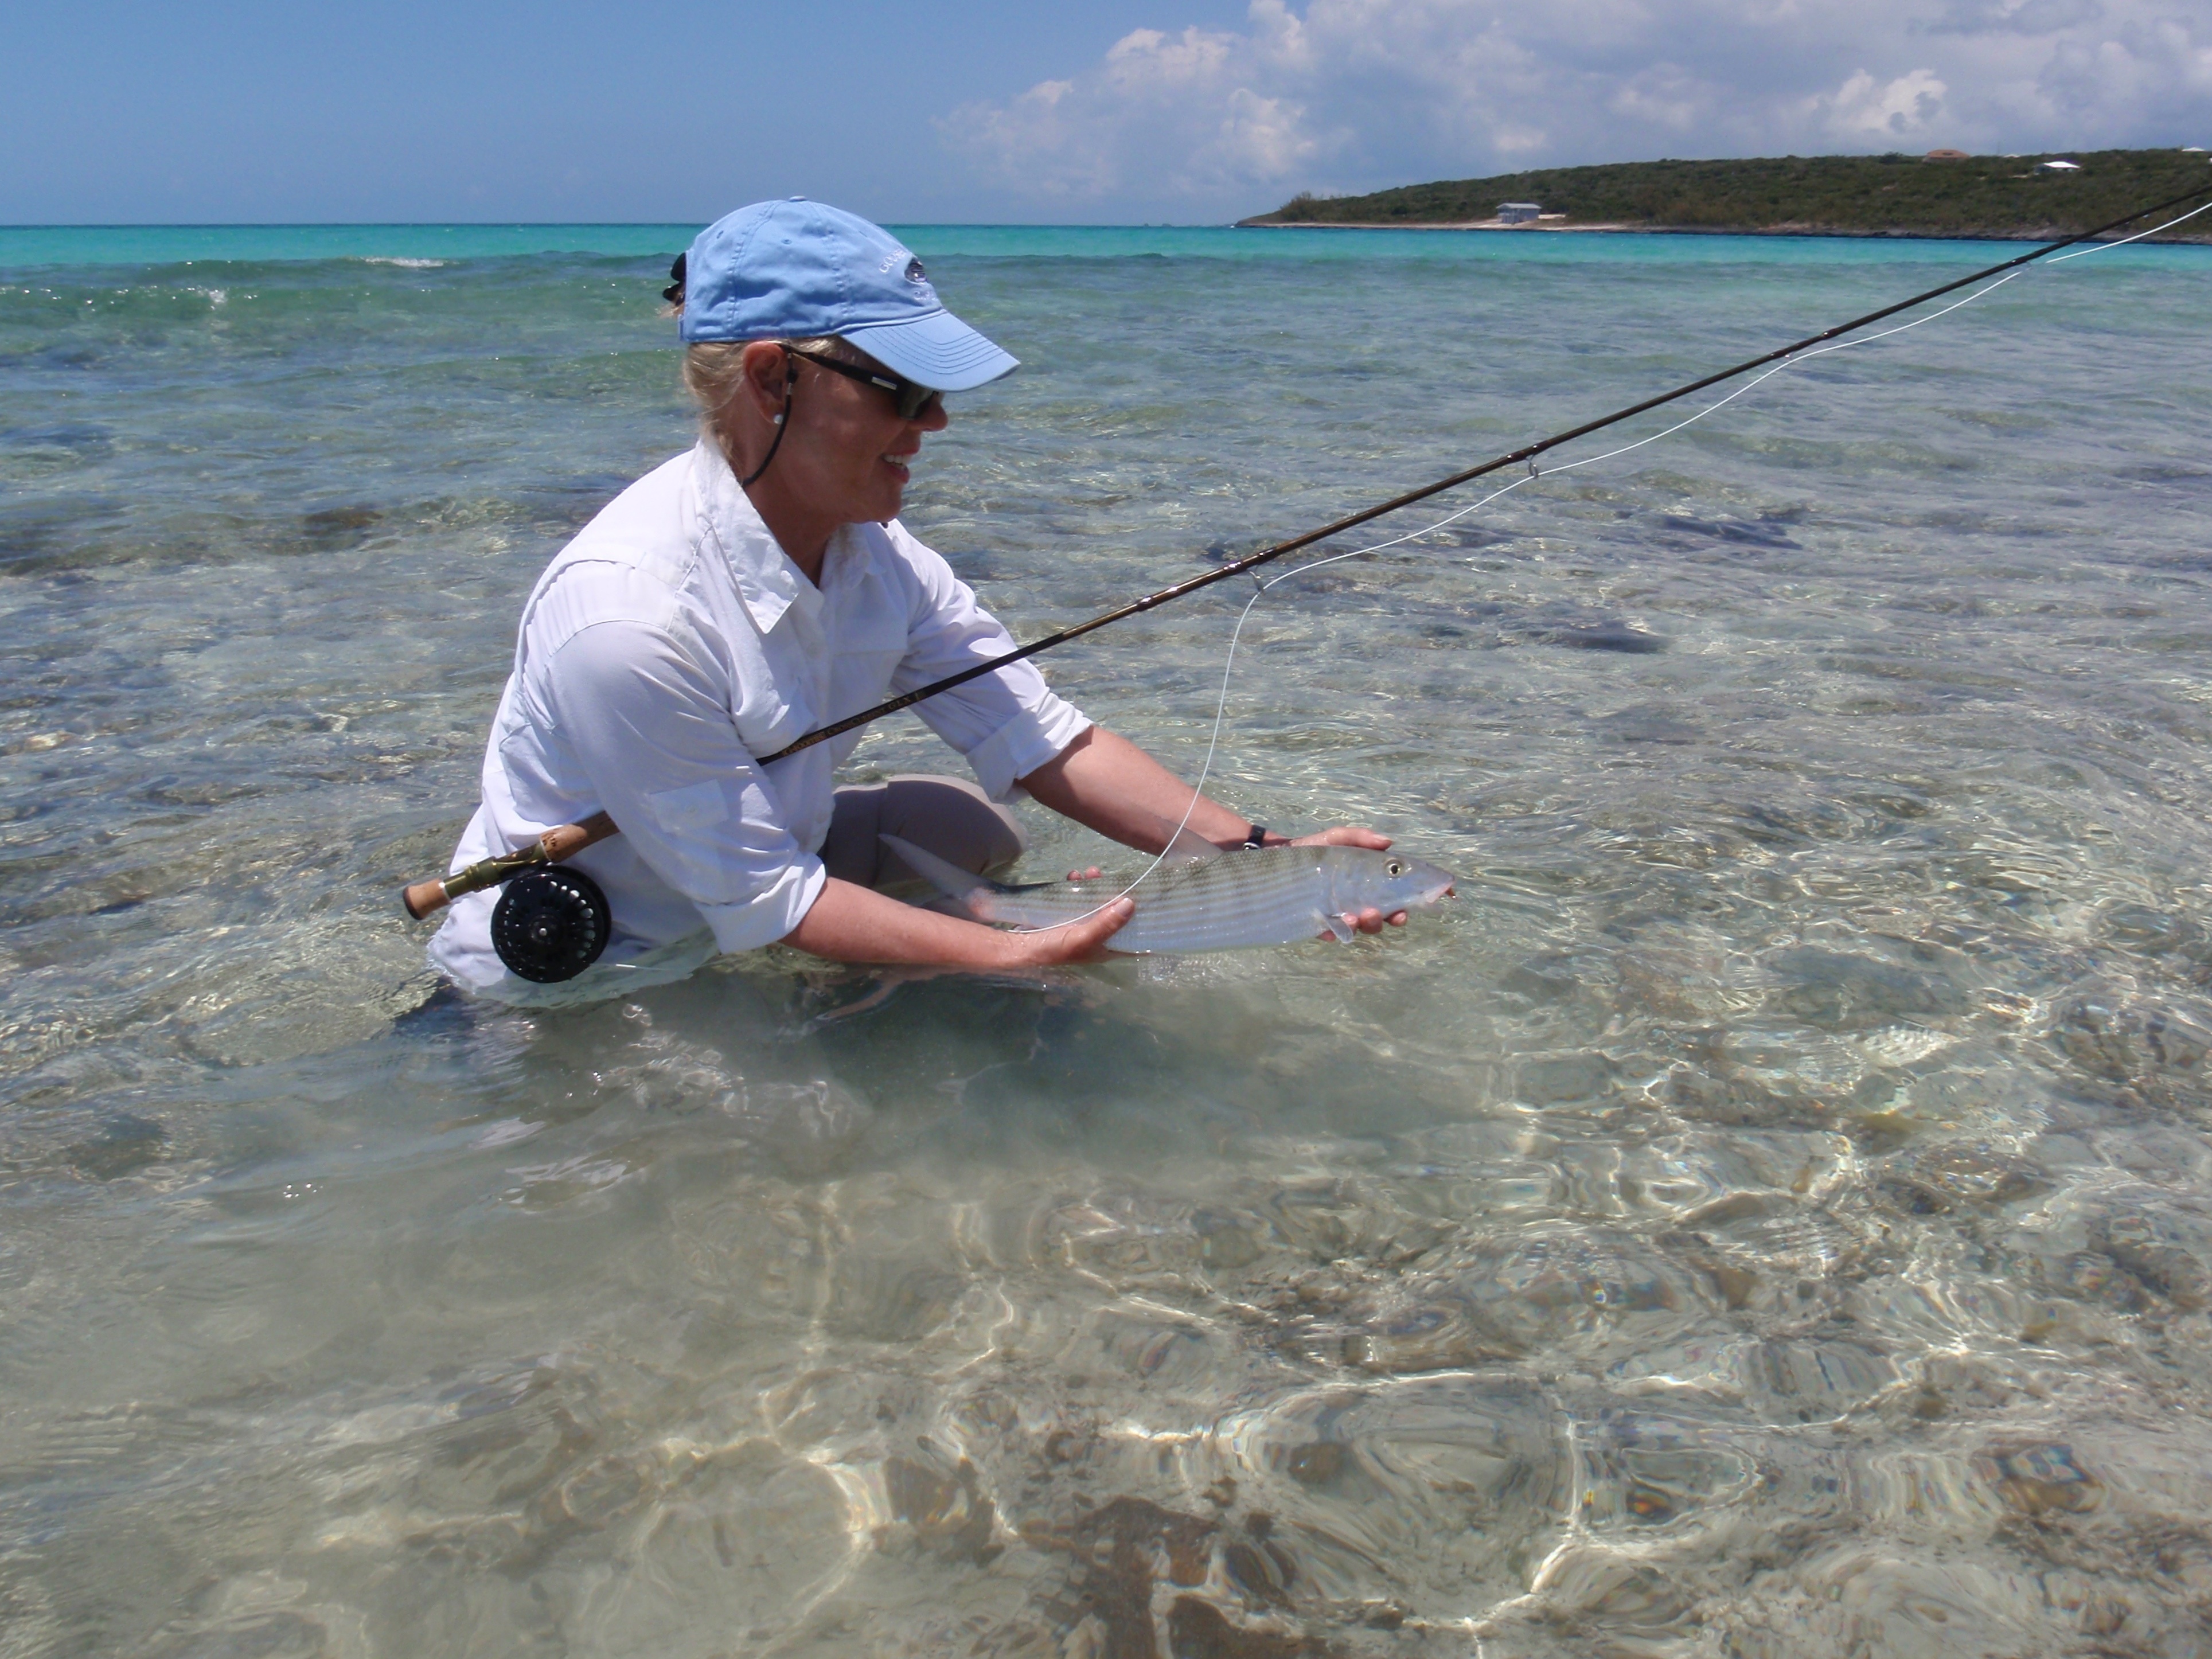
sea, ocean, person, woman, sport, recreation, tropical, fishing, fisherman, fish, fishing rod, wading, flats, islands, catch, saltwater, angler, flyfishing, angling, release, fly fishing, surf fishing, outdoor recreation, recreational fishing, casting fishing, bone fish, bahama, bonefishing, ghost fish, flyfish